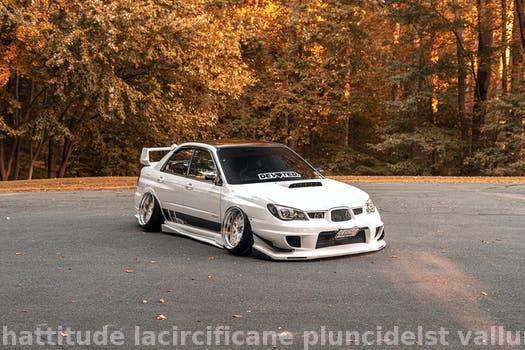
Label: Watermark